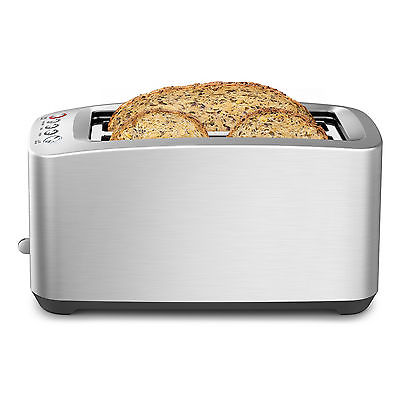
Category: toaster